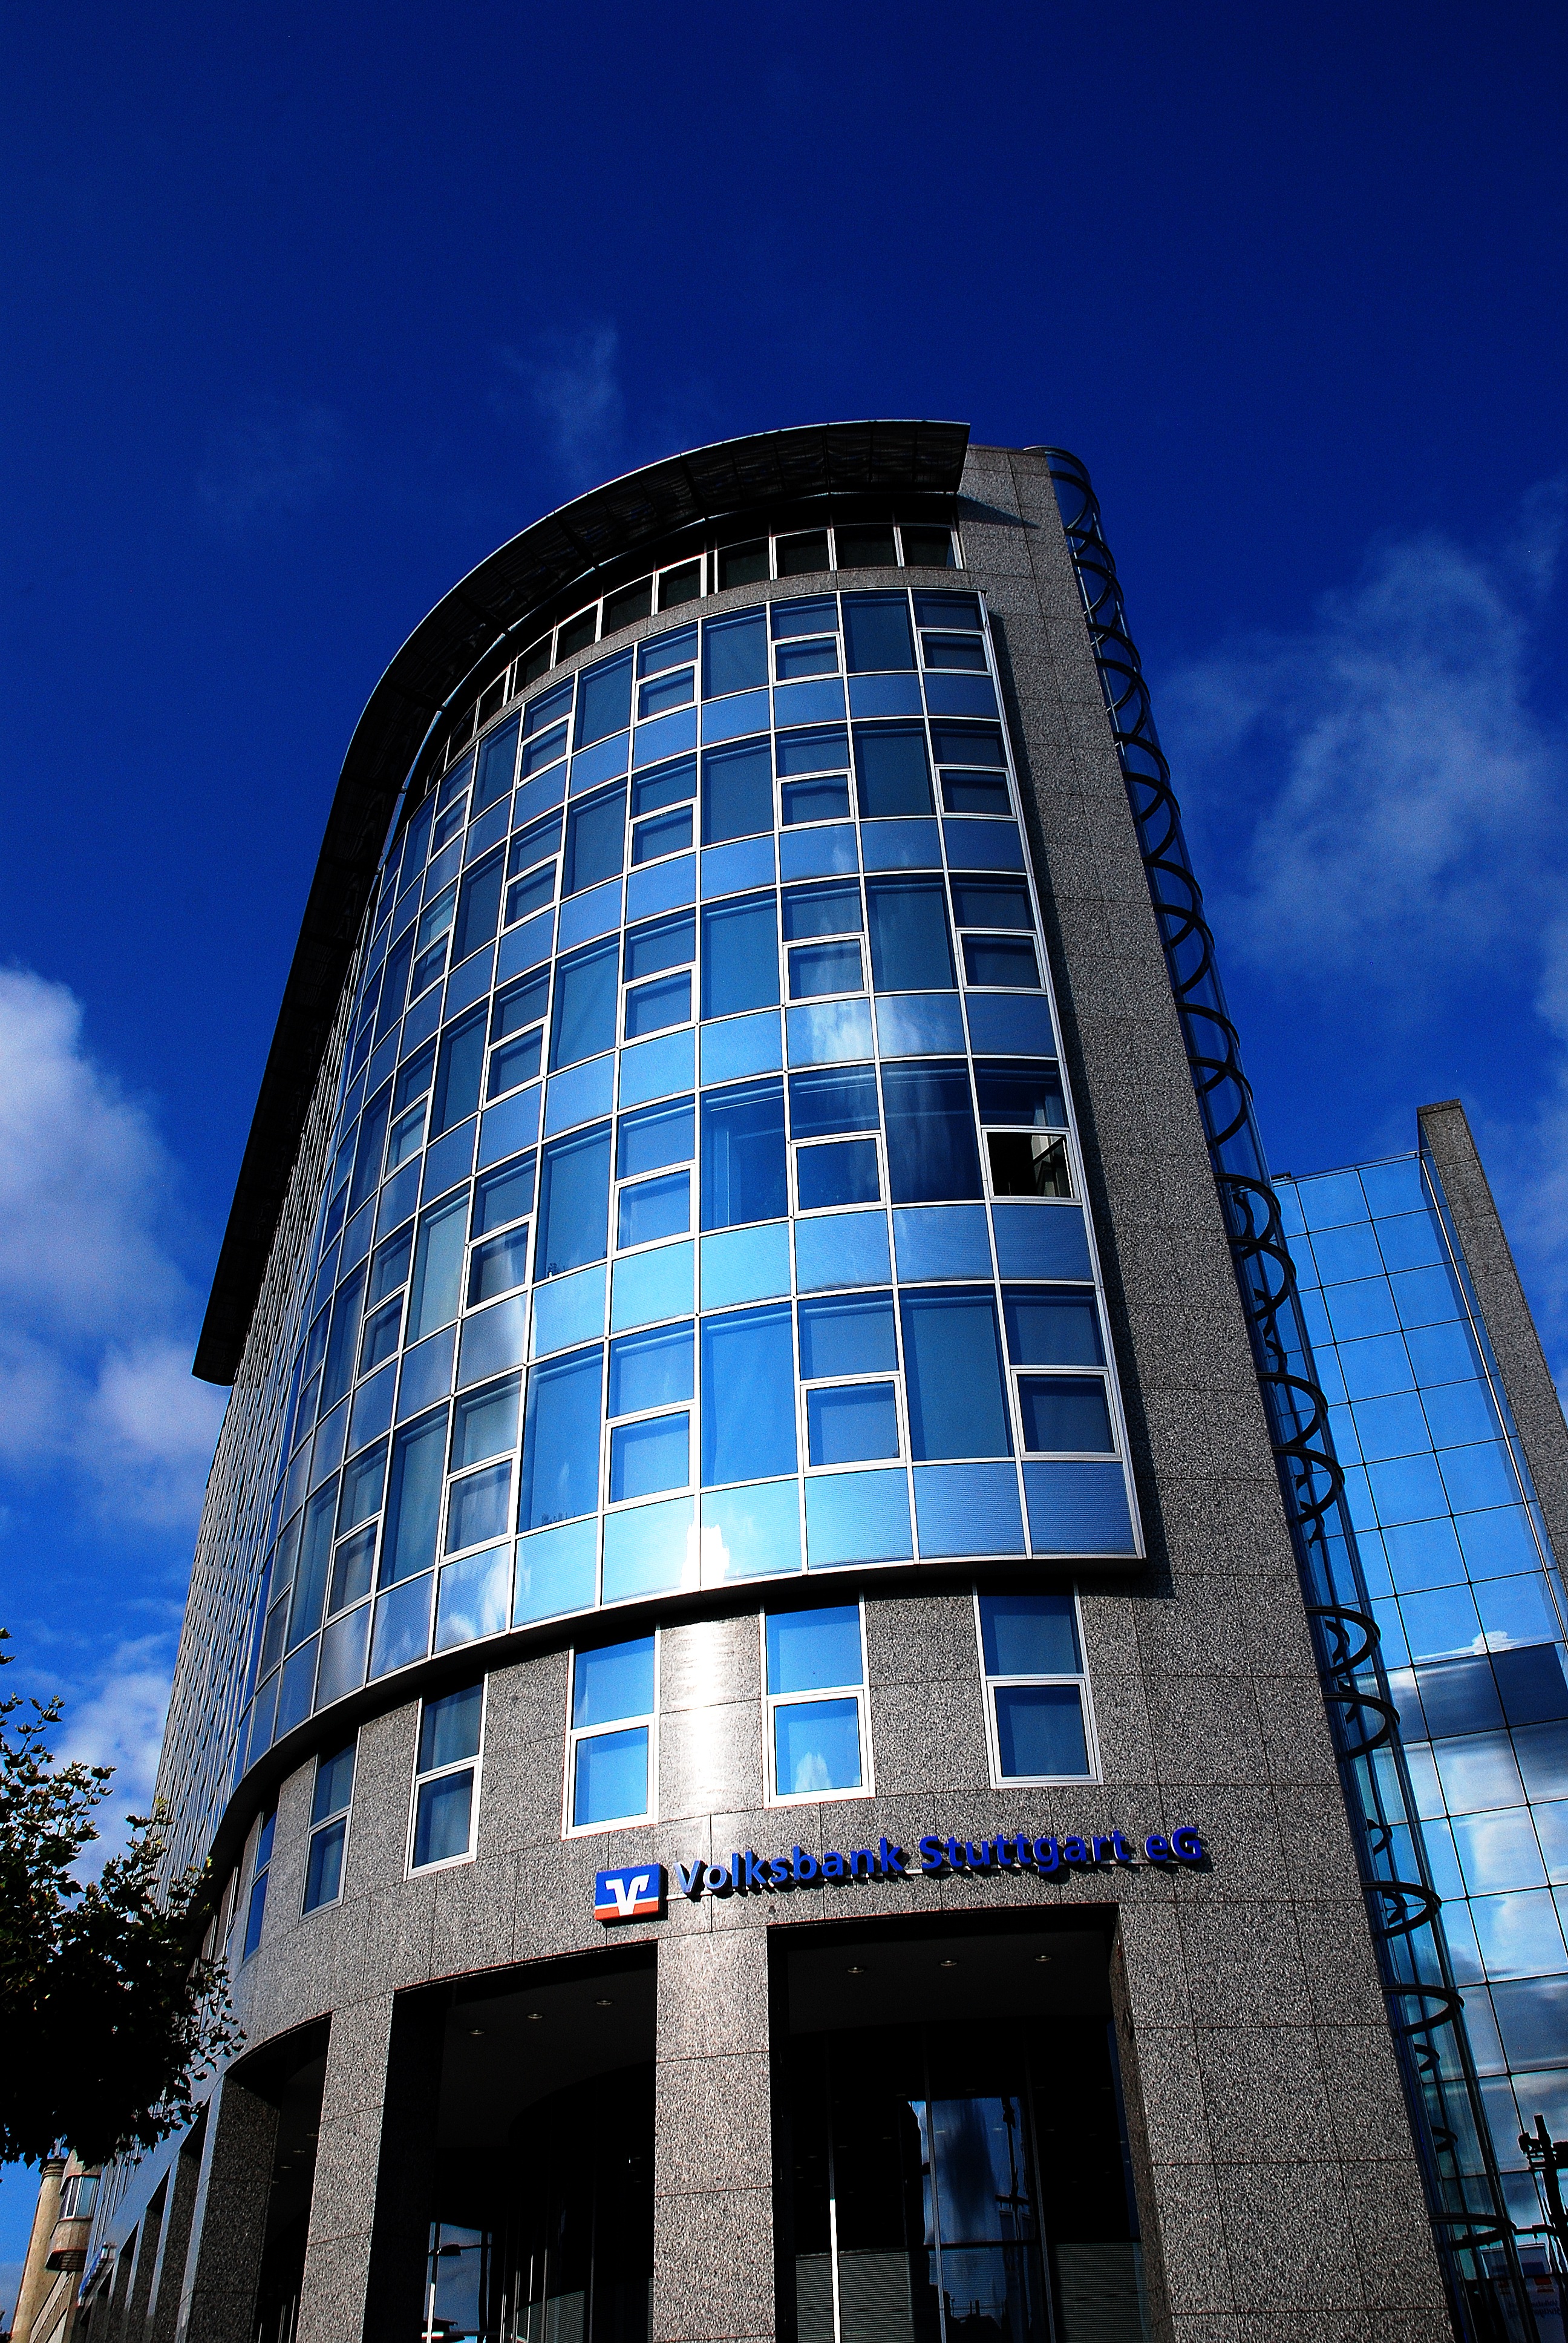
architecture, sky, building, city, skyscraper, urban, cityscape, downtown, steel, construction, reflection, tower, landmark, facade, blue, business, apartment, modern, stadium, tower block, block, tall, headquarters, metropolis, building construction, business building, office building exterior, urban area, human settlement, metropolitan area